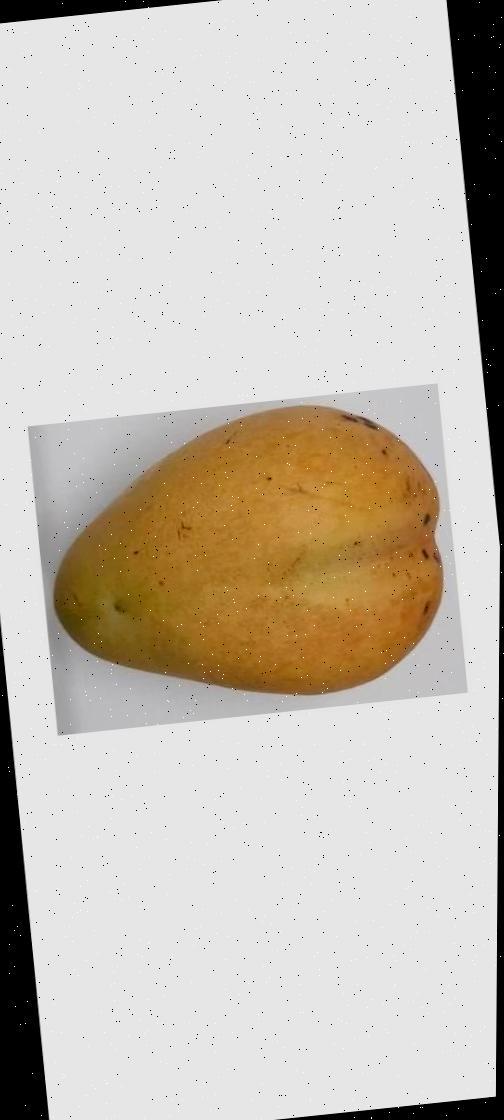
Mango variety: Bari-11